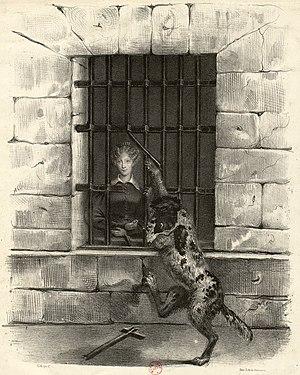
Dédié à Mr. de Chateaubriand [à propos de la captivité de la duchesse de Berry]. Lithographie par Carrière d'après Geoffroy, imp. Delaunois, à Paris, chez A. Boblet, 1833.
Cette page concerne l'année 1833 du calendrier grégorien.